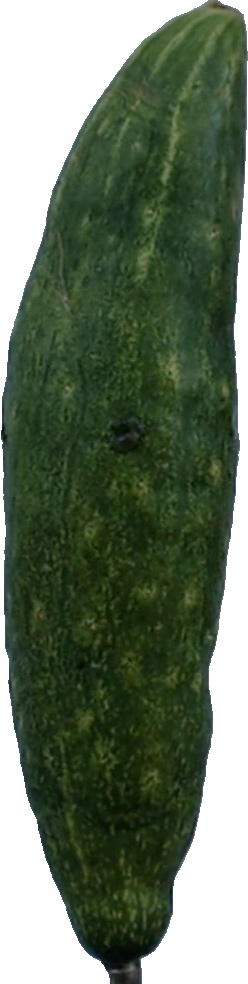
Label: cucumber_3